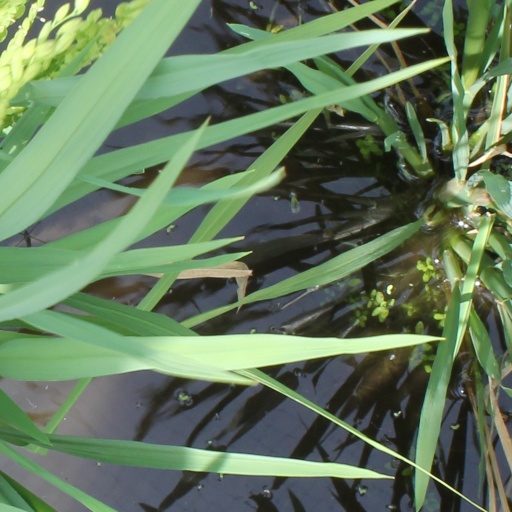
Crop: rice